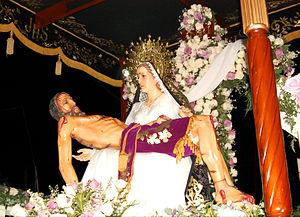
El Cerrito est une municipalité colombienne du département de Valle del Cauca.